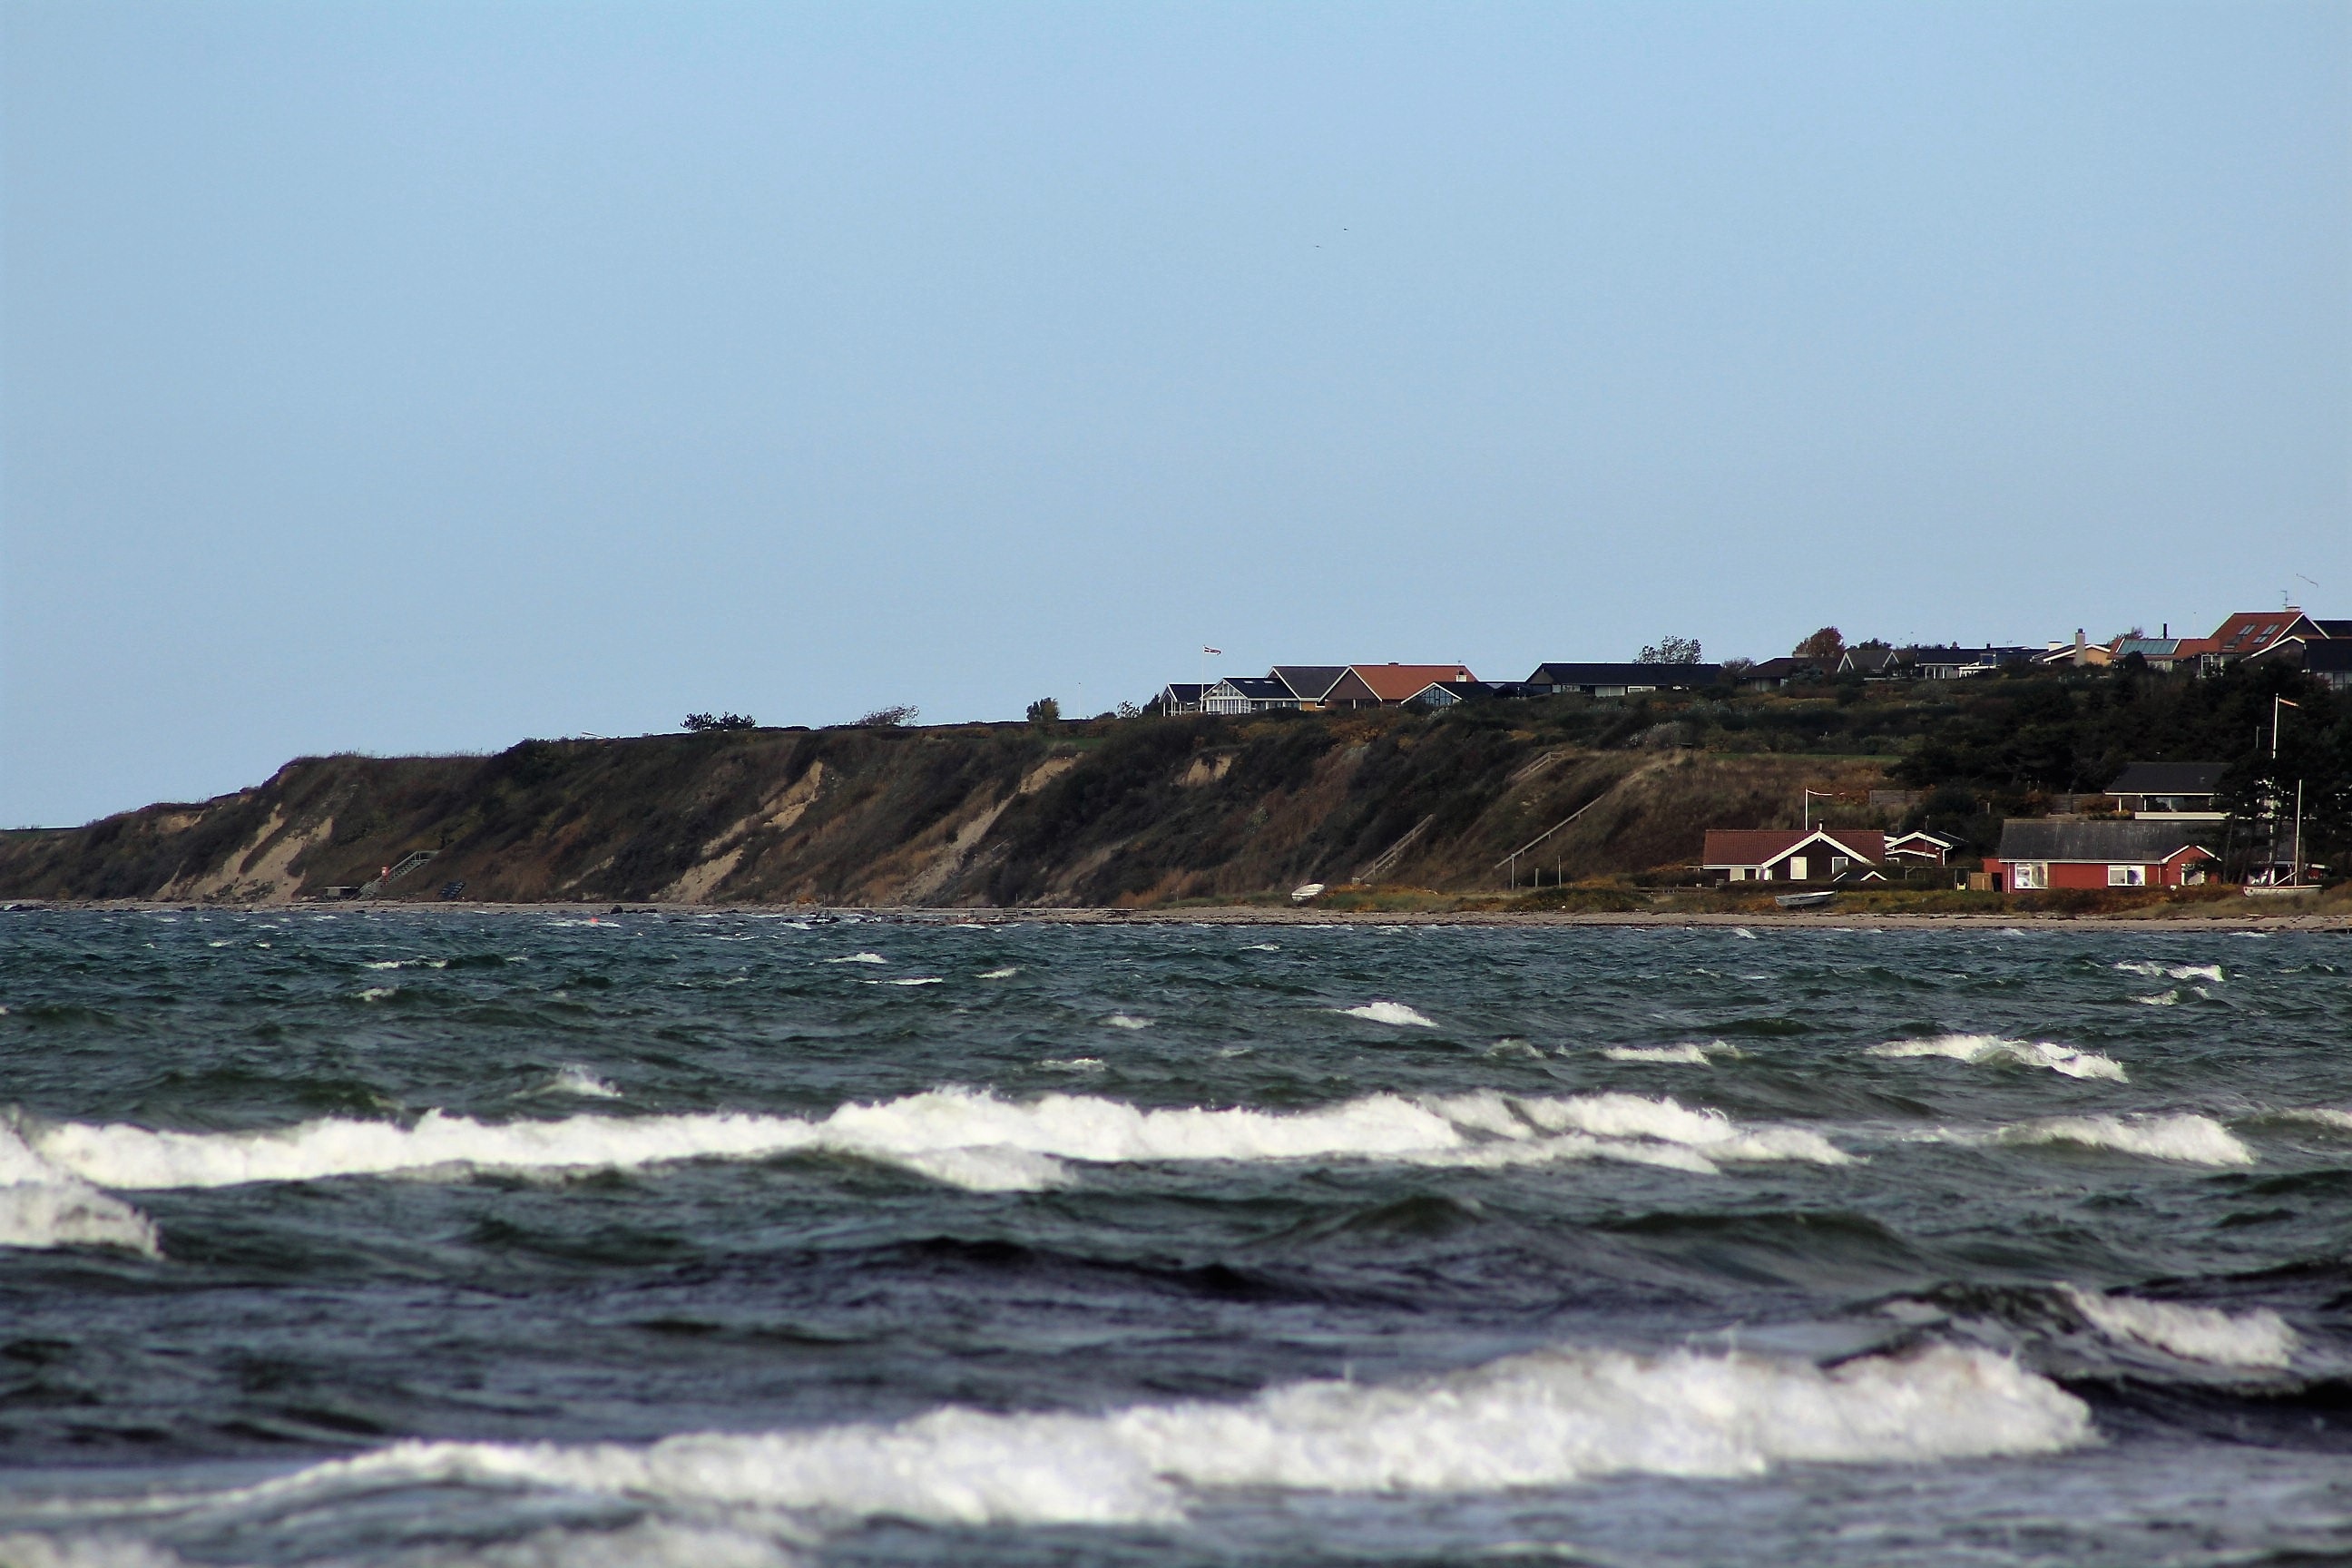
beach, sea, coast, water, ocean, boat, shore, wave, wet, cliff, cove, vehicle, bay, terrain, body of water, boating, breakwater, cape, baltic sea, wind wave